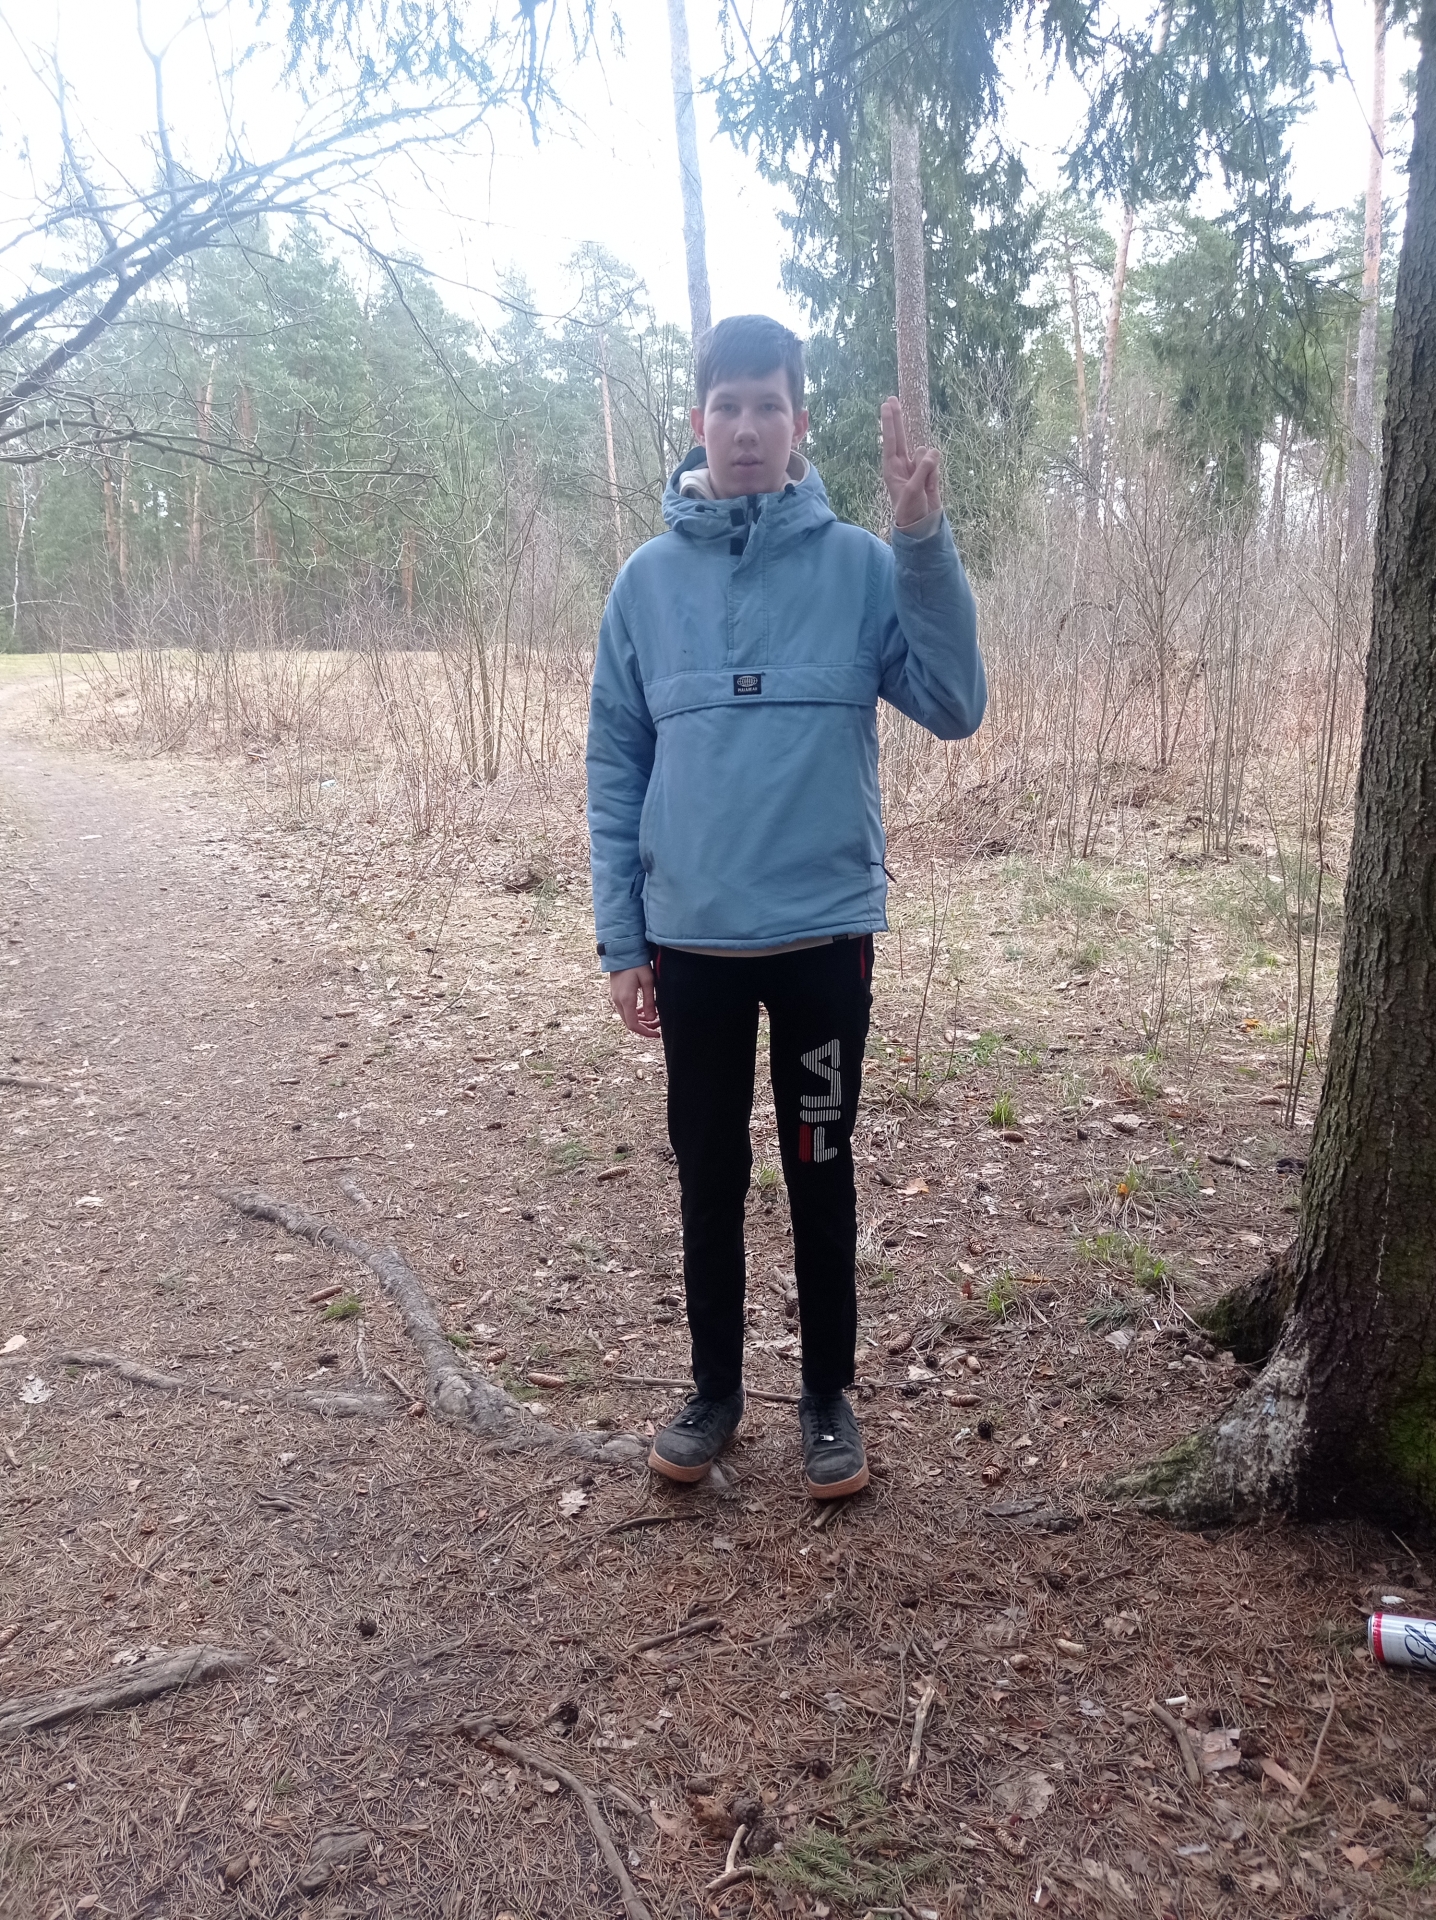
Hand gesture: two_up